Balipratipada

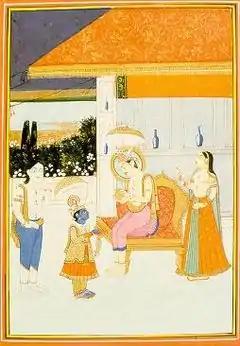
Vamana (blue faced dwarf) in the court of King Bali (Raja Bali, right seated) seeking alms

Balipratipada ('), also called as Bali-Padyami, Padva, Virapratipada or Dyutapratipada, is the fourth day of Diwali, the Hindu festival of lights. It is celebrated in honour of the notional return of the daitya-king Bali (Mahabali) to earth. Balipratipada falls in the Gregorian calendar months of October or November. It is the first (or 16th) day of the Hindu month of Kartika and is the first day of its bright lunar fortnight. In many parts of India such as Gujarat and Rajasthan, it is the regional traditional New Year Day in Vikram Samvat and also called the Bestu Varas"' or "Varsha Pratipada". This is the half amongst the three and a half Muhūrtas in a year.